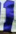
Number: 1